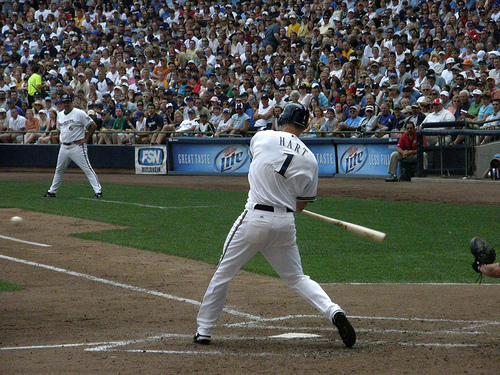
một cầu thủ đánh bóng đang vung gậy để đánh bóng